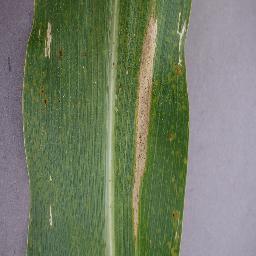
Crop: corn
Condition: (maize)_northern_blight